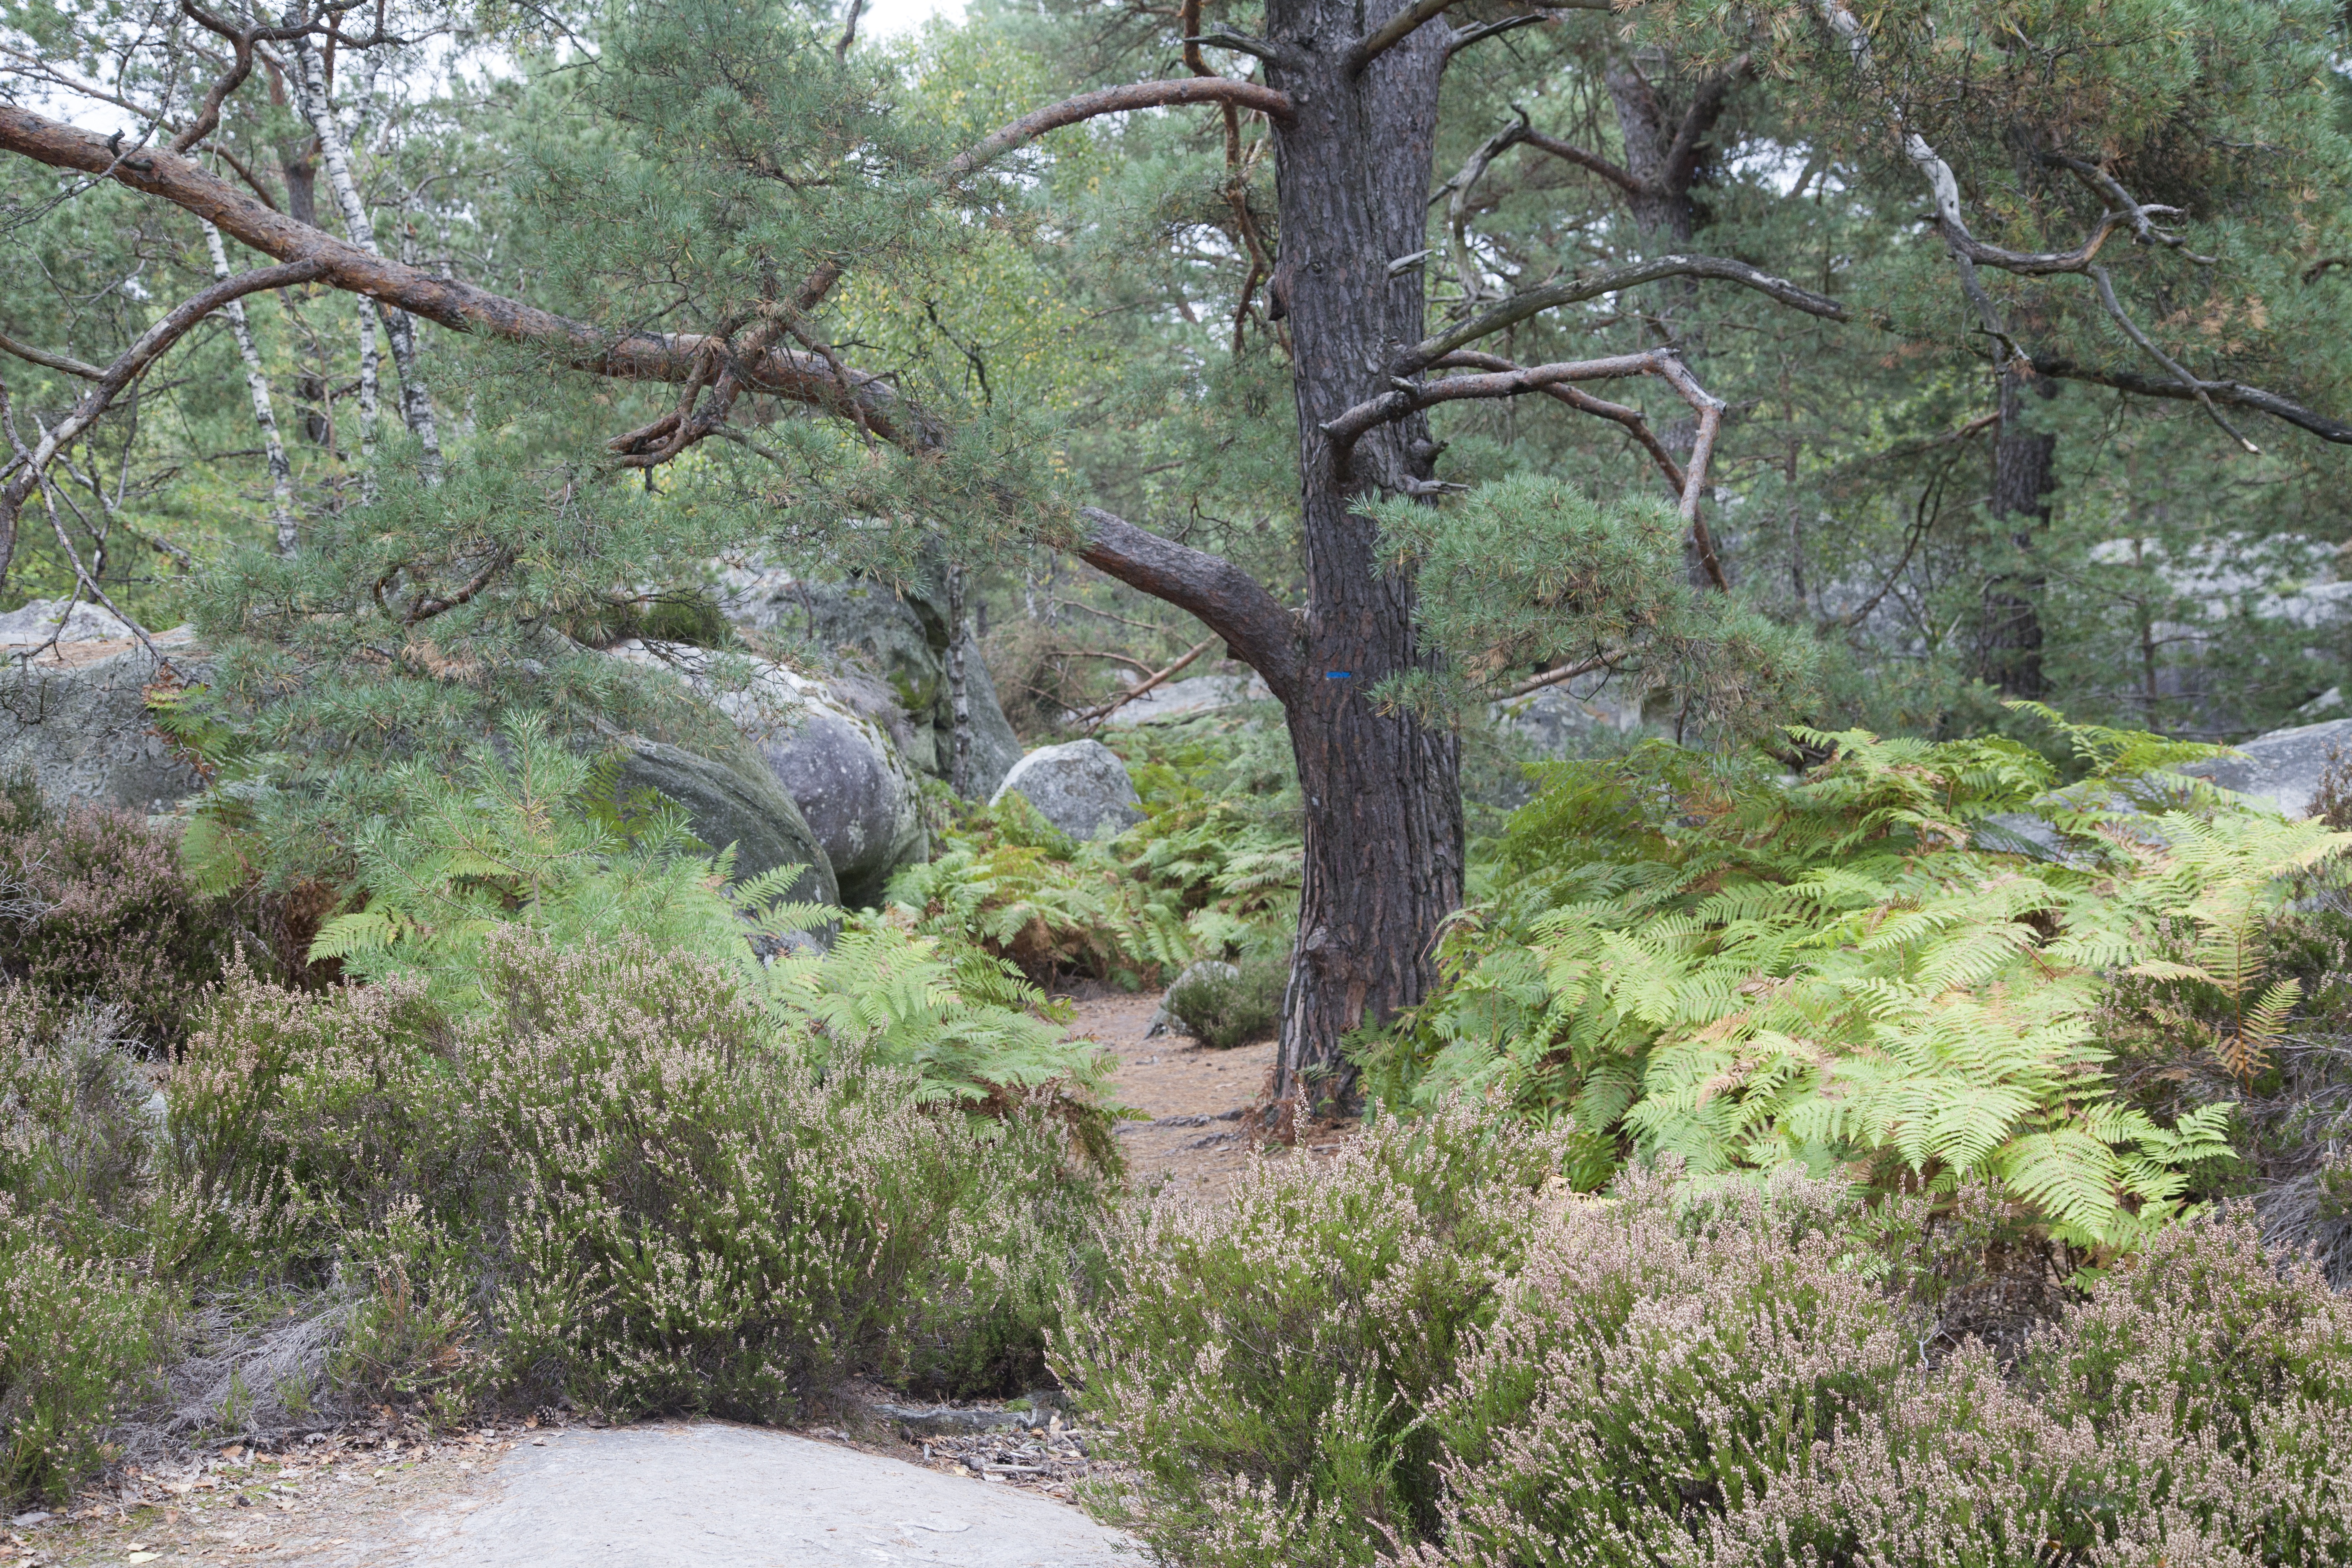
landscape, tree, nature, forest, path, rock, wilderness, branch, plant, wood, hiking, trail, field, trunk, river, foam, foliage, stream, green, ride, block, trees, leaves, hardwood, vegetation, rainforest, undergrowth, pierre, woodland, habitat, ecosystem, under wood, old growth forest, fontainebleau, natural environment, woody plant